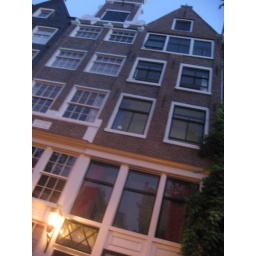
My bedroom is on the 5th floor... the entire apartment is occupied in the building on the right.